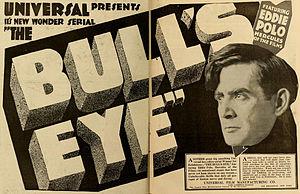
Eddie Polo est un acteur américain d'origine autrichienne né Edward W. Wyman ou Weimer le 1ᵉʳ février 1875 et mort le 14 juin 1961. Il a tourné dans plus de 80 films et fut dans les années 1920 une star du cinéma d'action en Allemagne.